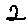
Label: 2